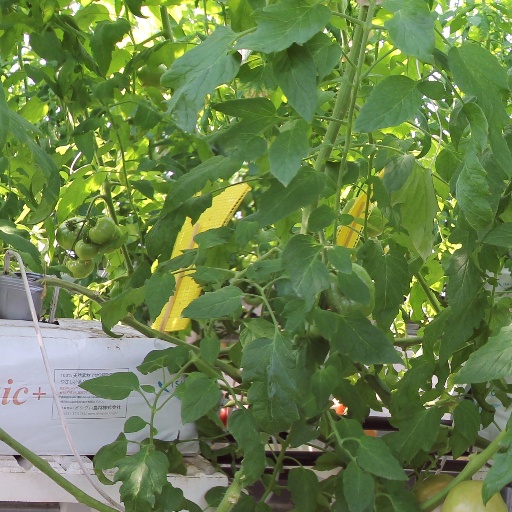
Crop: tomato